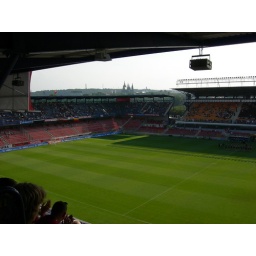
Sparta ground with the castle in the distance